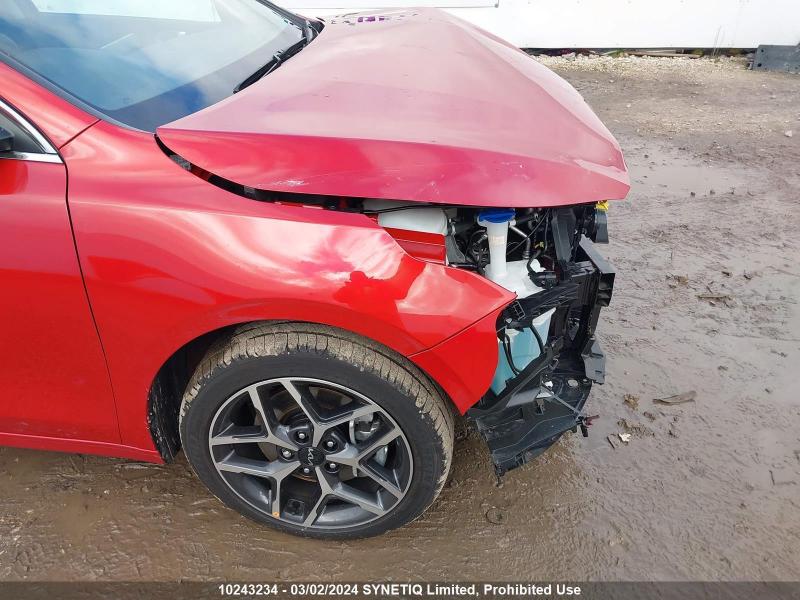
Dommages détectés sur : pare-choc avant, feu avant droit, capot, aile avant droite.
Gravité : majeur